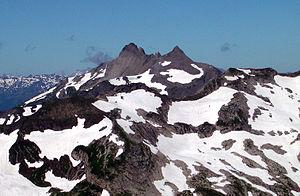
Le Grauspitz est un sommet du massif du Rätikon, situé dans les Alpes orientales centrales, à la frontière entre la Suisse et le Liechtenstein. D'une hauteur de 2 599 mètres, il est le point culminant du Liechtenstein.